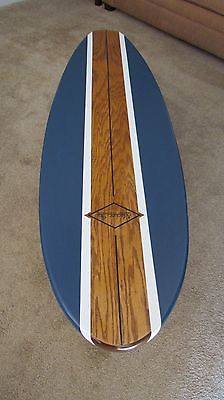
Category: table